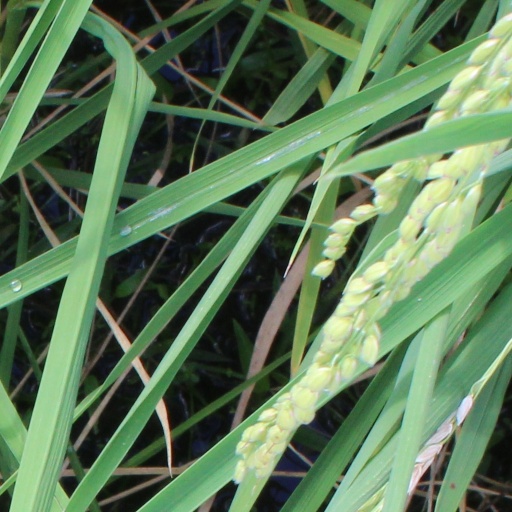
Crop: rice